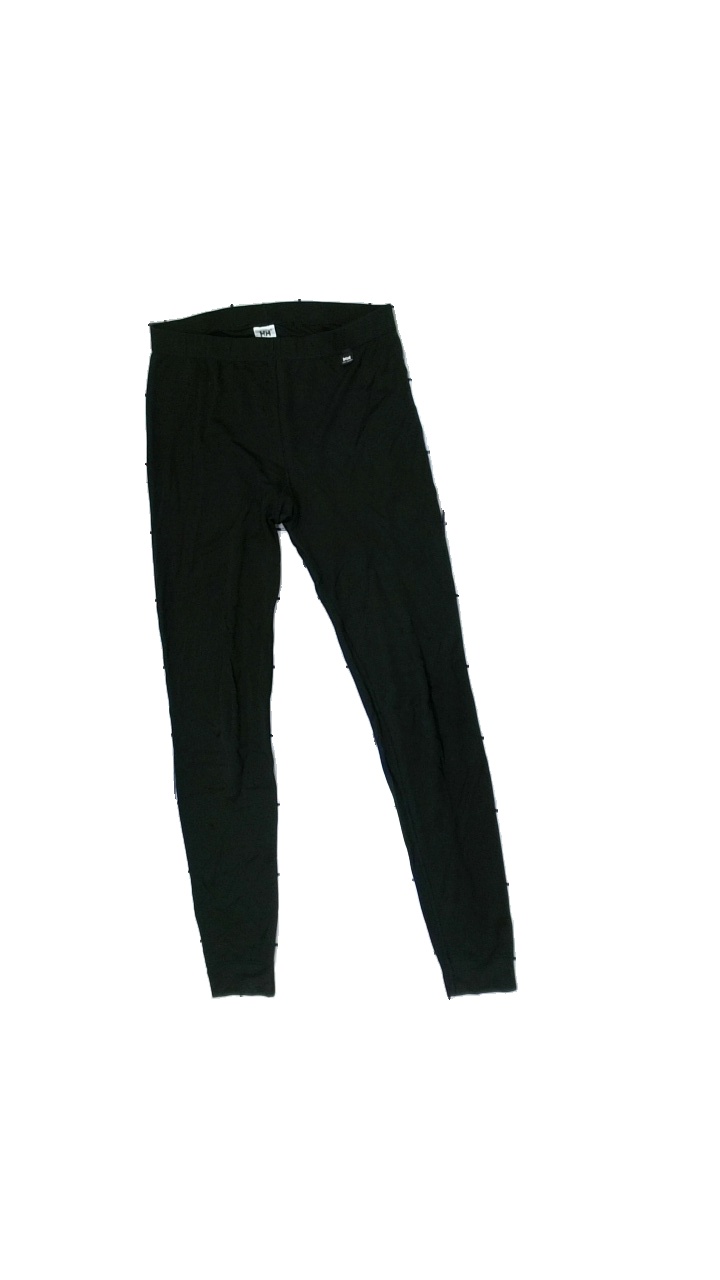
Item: Tights (Ladies)
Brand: Helly Hansen
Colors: Black
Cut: Regular
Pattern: Logo print
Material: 100%polypropylene
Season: Summer
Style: Sports
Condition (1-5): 3
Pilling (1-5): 3
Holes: Minor
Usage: Export
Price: <50